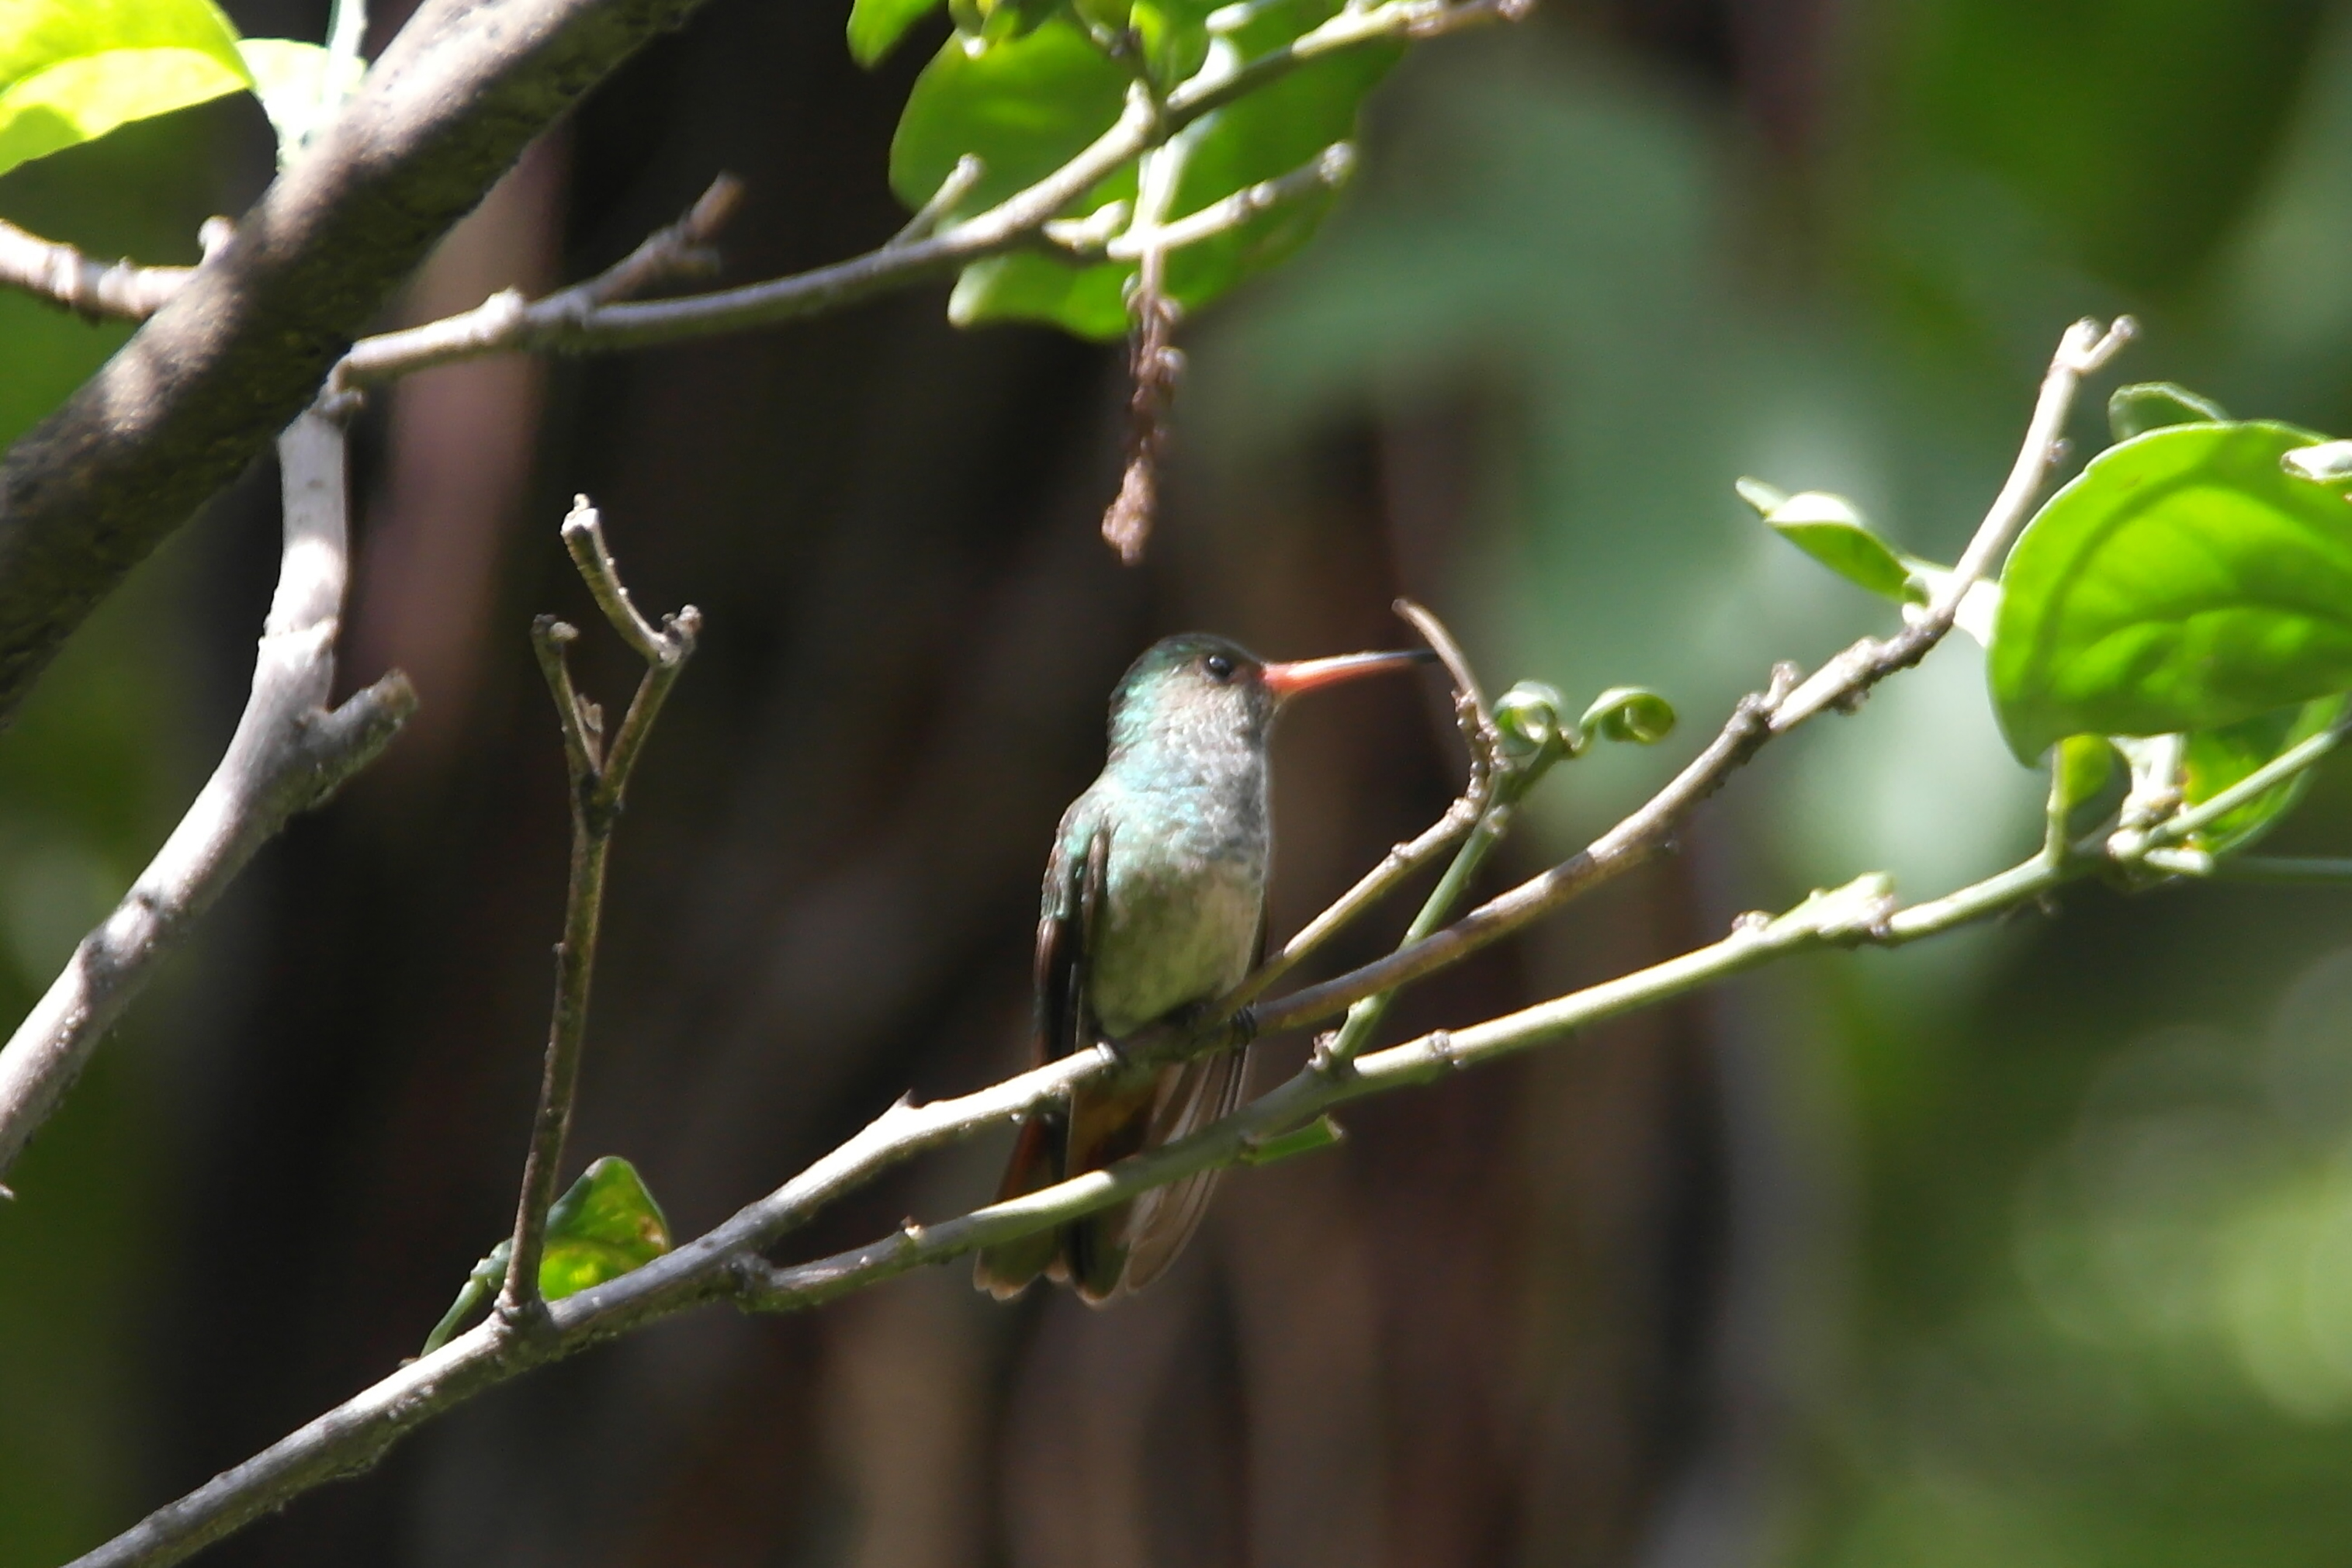
hummingbird, fly, fast, nature, honey, bird, colibri, fauna, beak, branch, perching bird, twig, wildlife, old world flycatcher